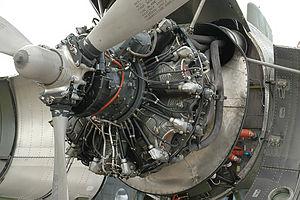
Le Pratt & Whitney R-2000 Twin Wasp est un moteur en étoile développé aux États-Unis en 1942 pour les avions militaires. Il fait partie de la série de moteurs en étoile Pratt & Whitney Wasp series.